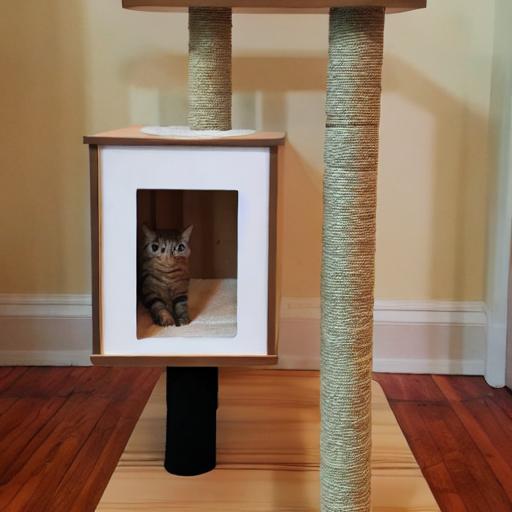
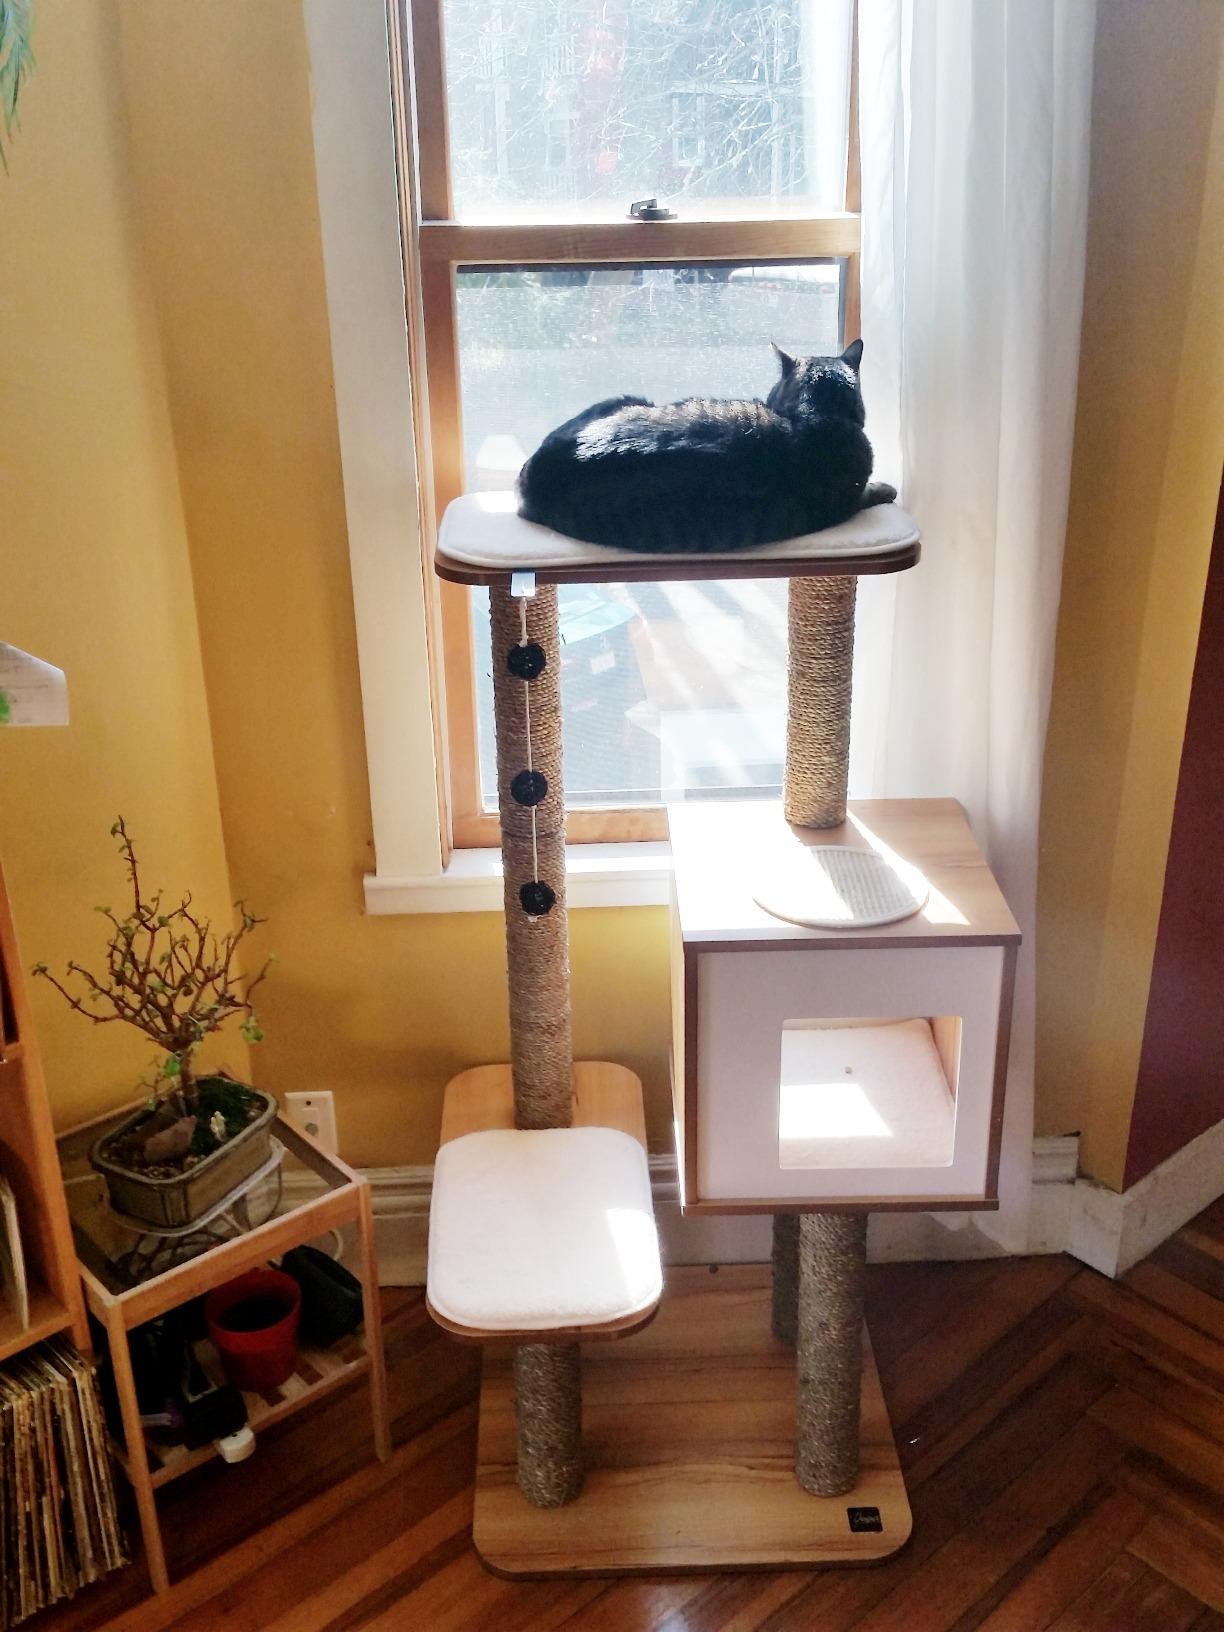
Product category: items_cat tree
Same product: no